Gunnar Stavrum

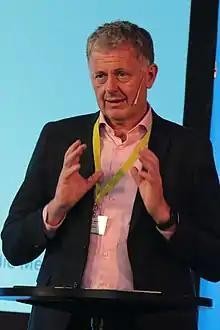
Gunnar Stavrum in 2017

Gunnar Stavrum (born 24 October 1961) is a Norwegian newspaper editor and author. Since 2003 he has been chief editor of the online newspaper "Nettavisen".